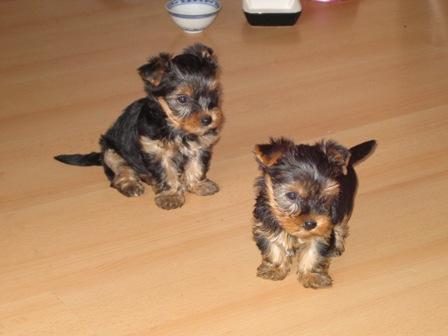
Yorkshire_terrier